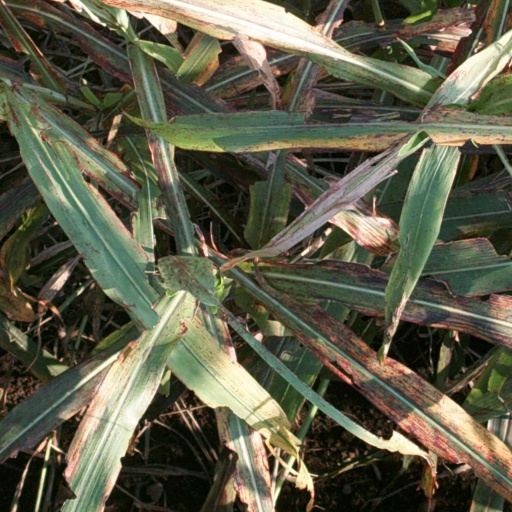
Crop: sorghum